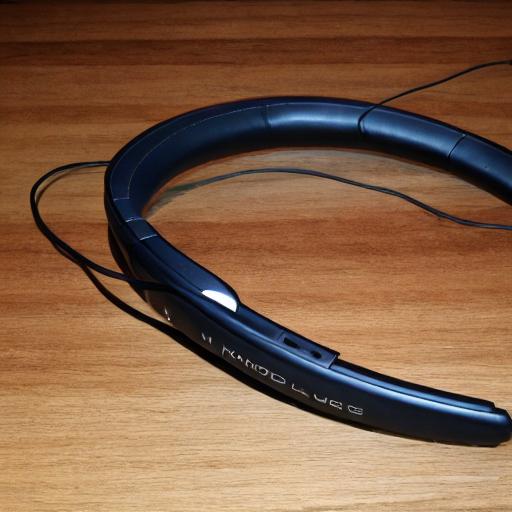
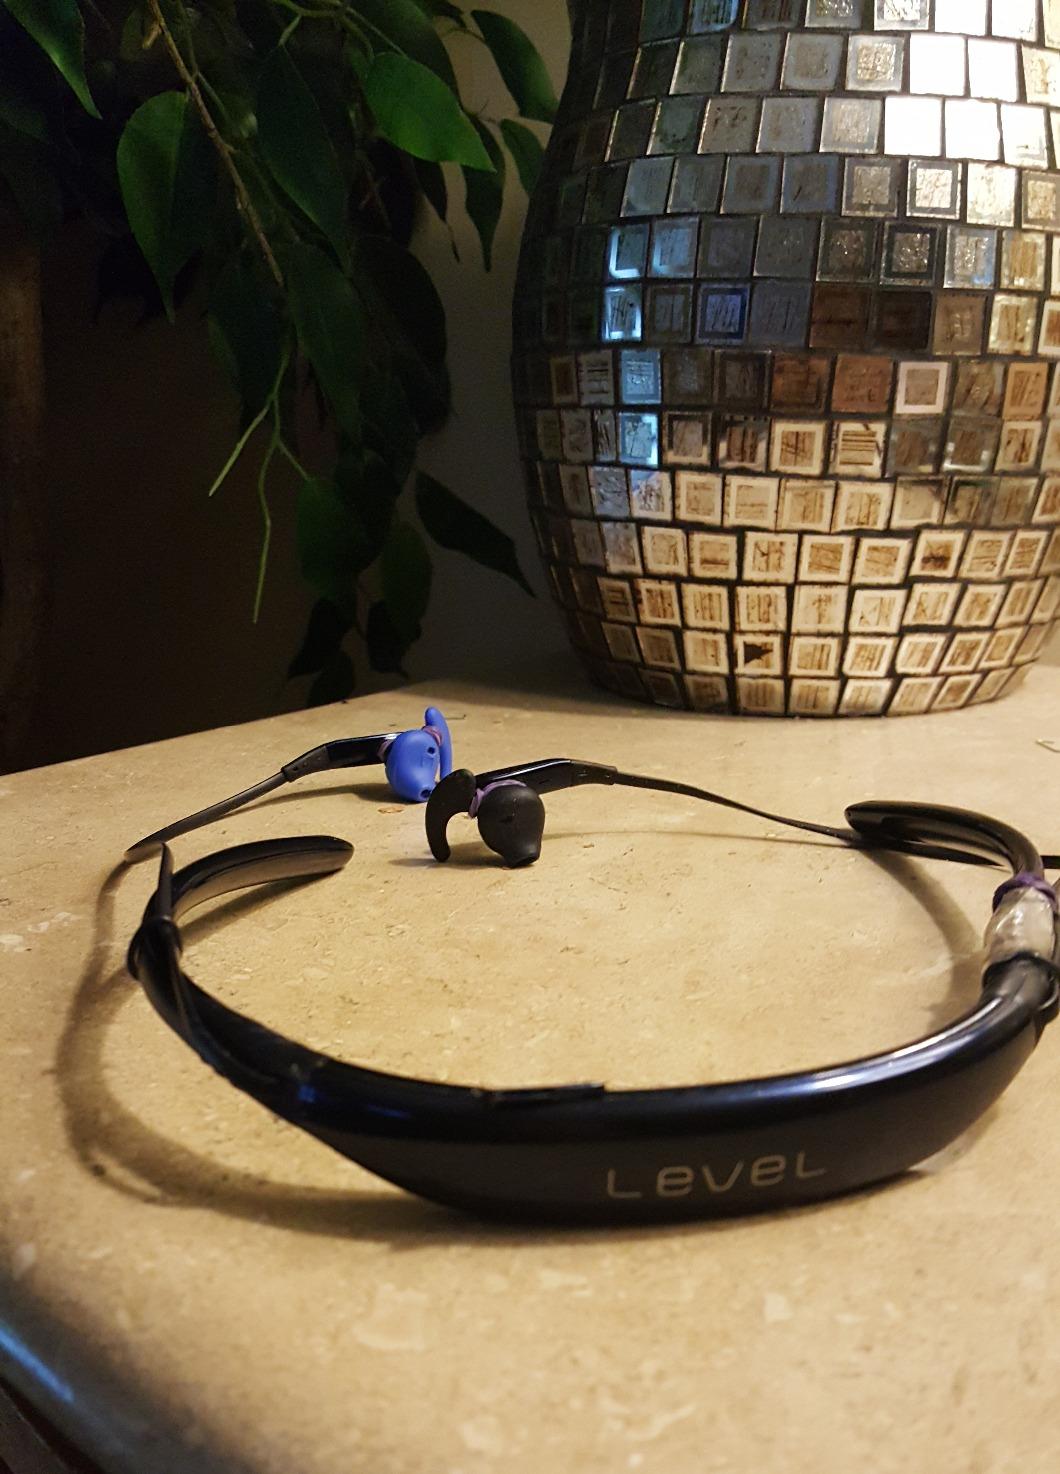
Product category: headphones
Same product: no